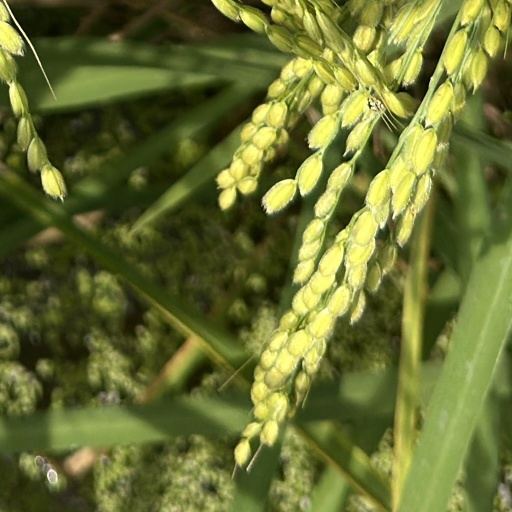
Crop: rice